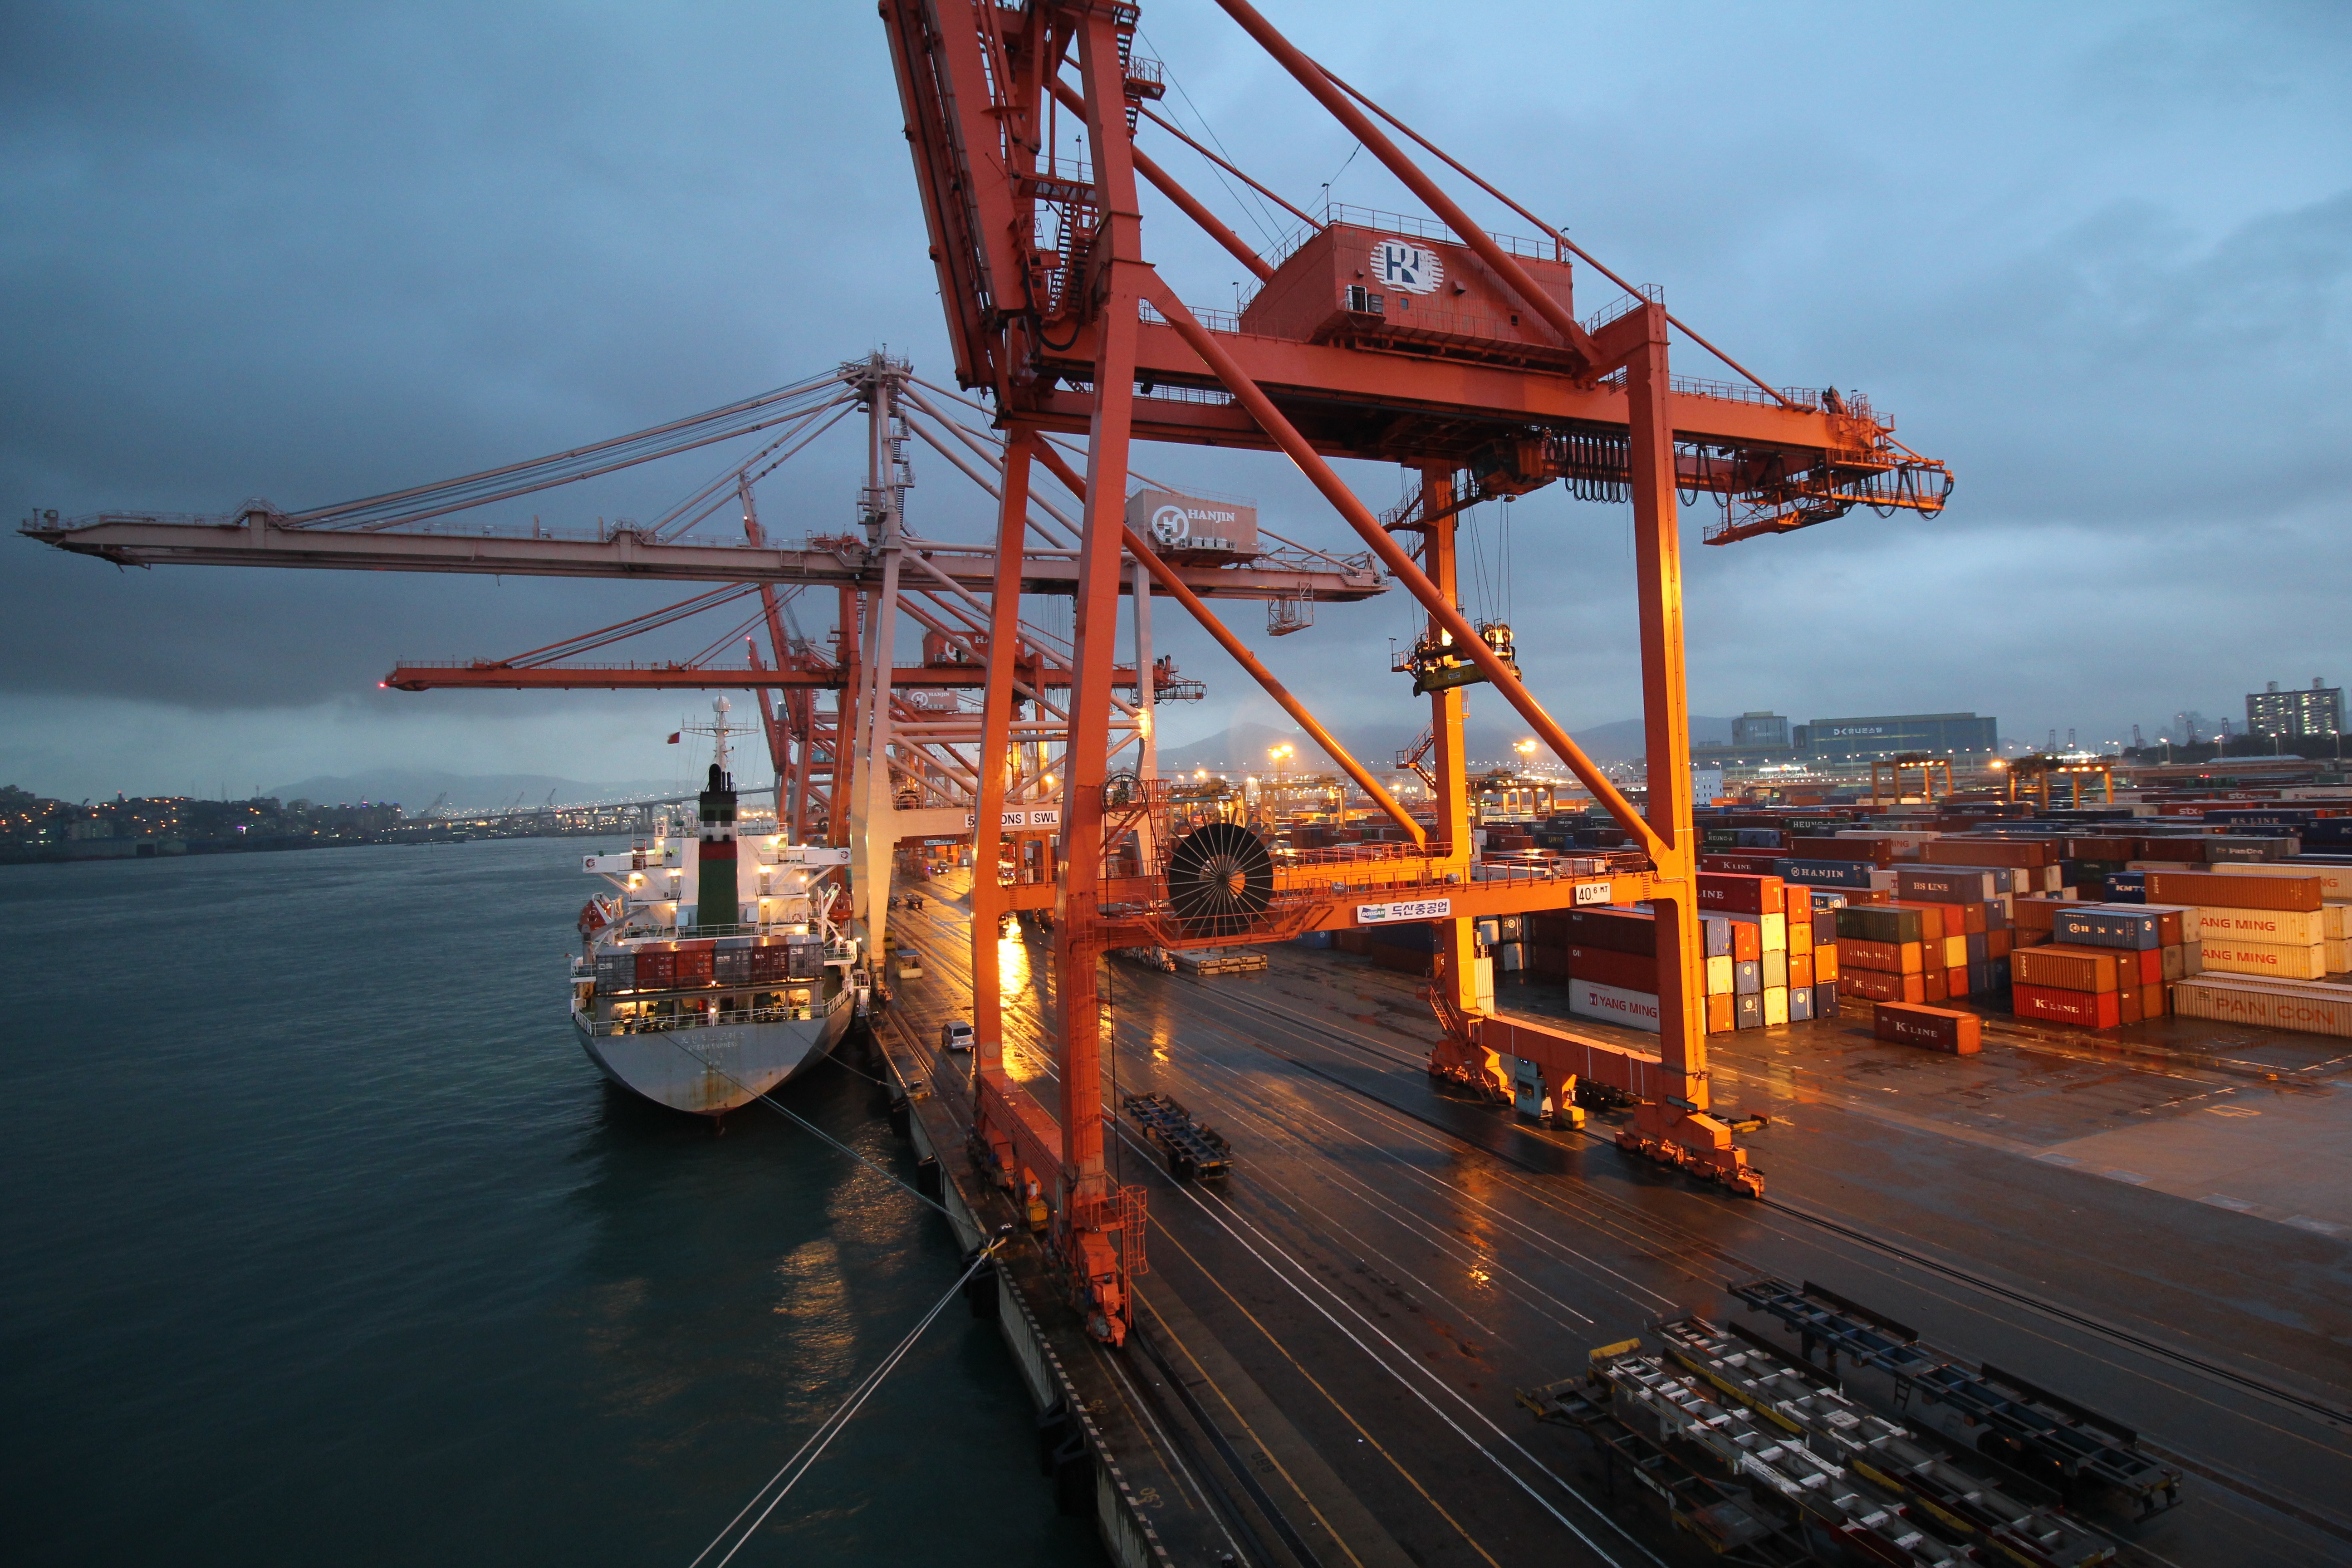
sea, ship, transport, vehicle, mast, harbor, port, infrastructure, container ship, the scenery, the sea, the night sky, freight transport, construction equipment, offshore drilling